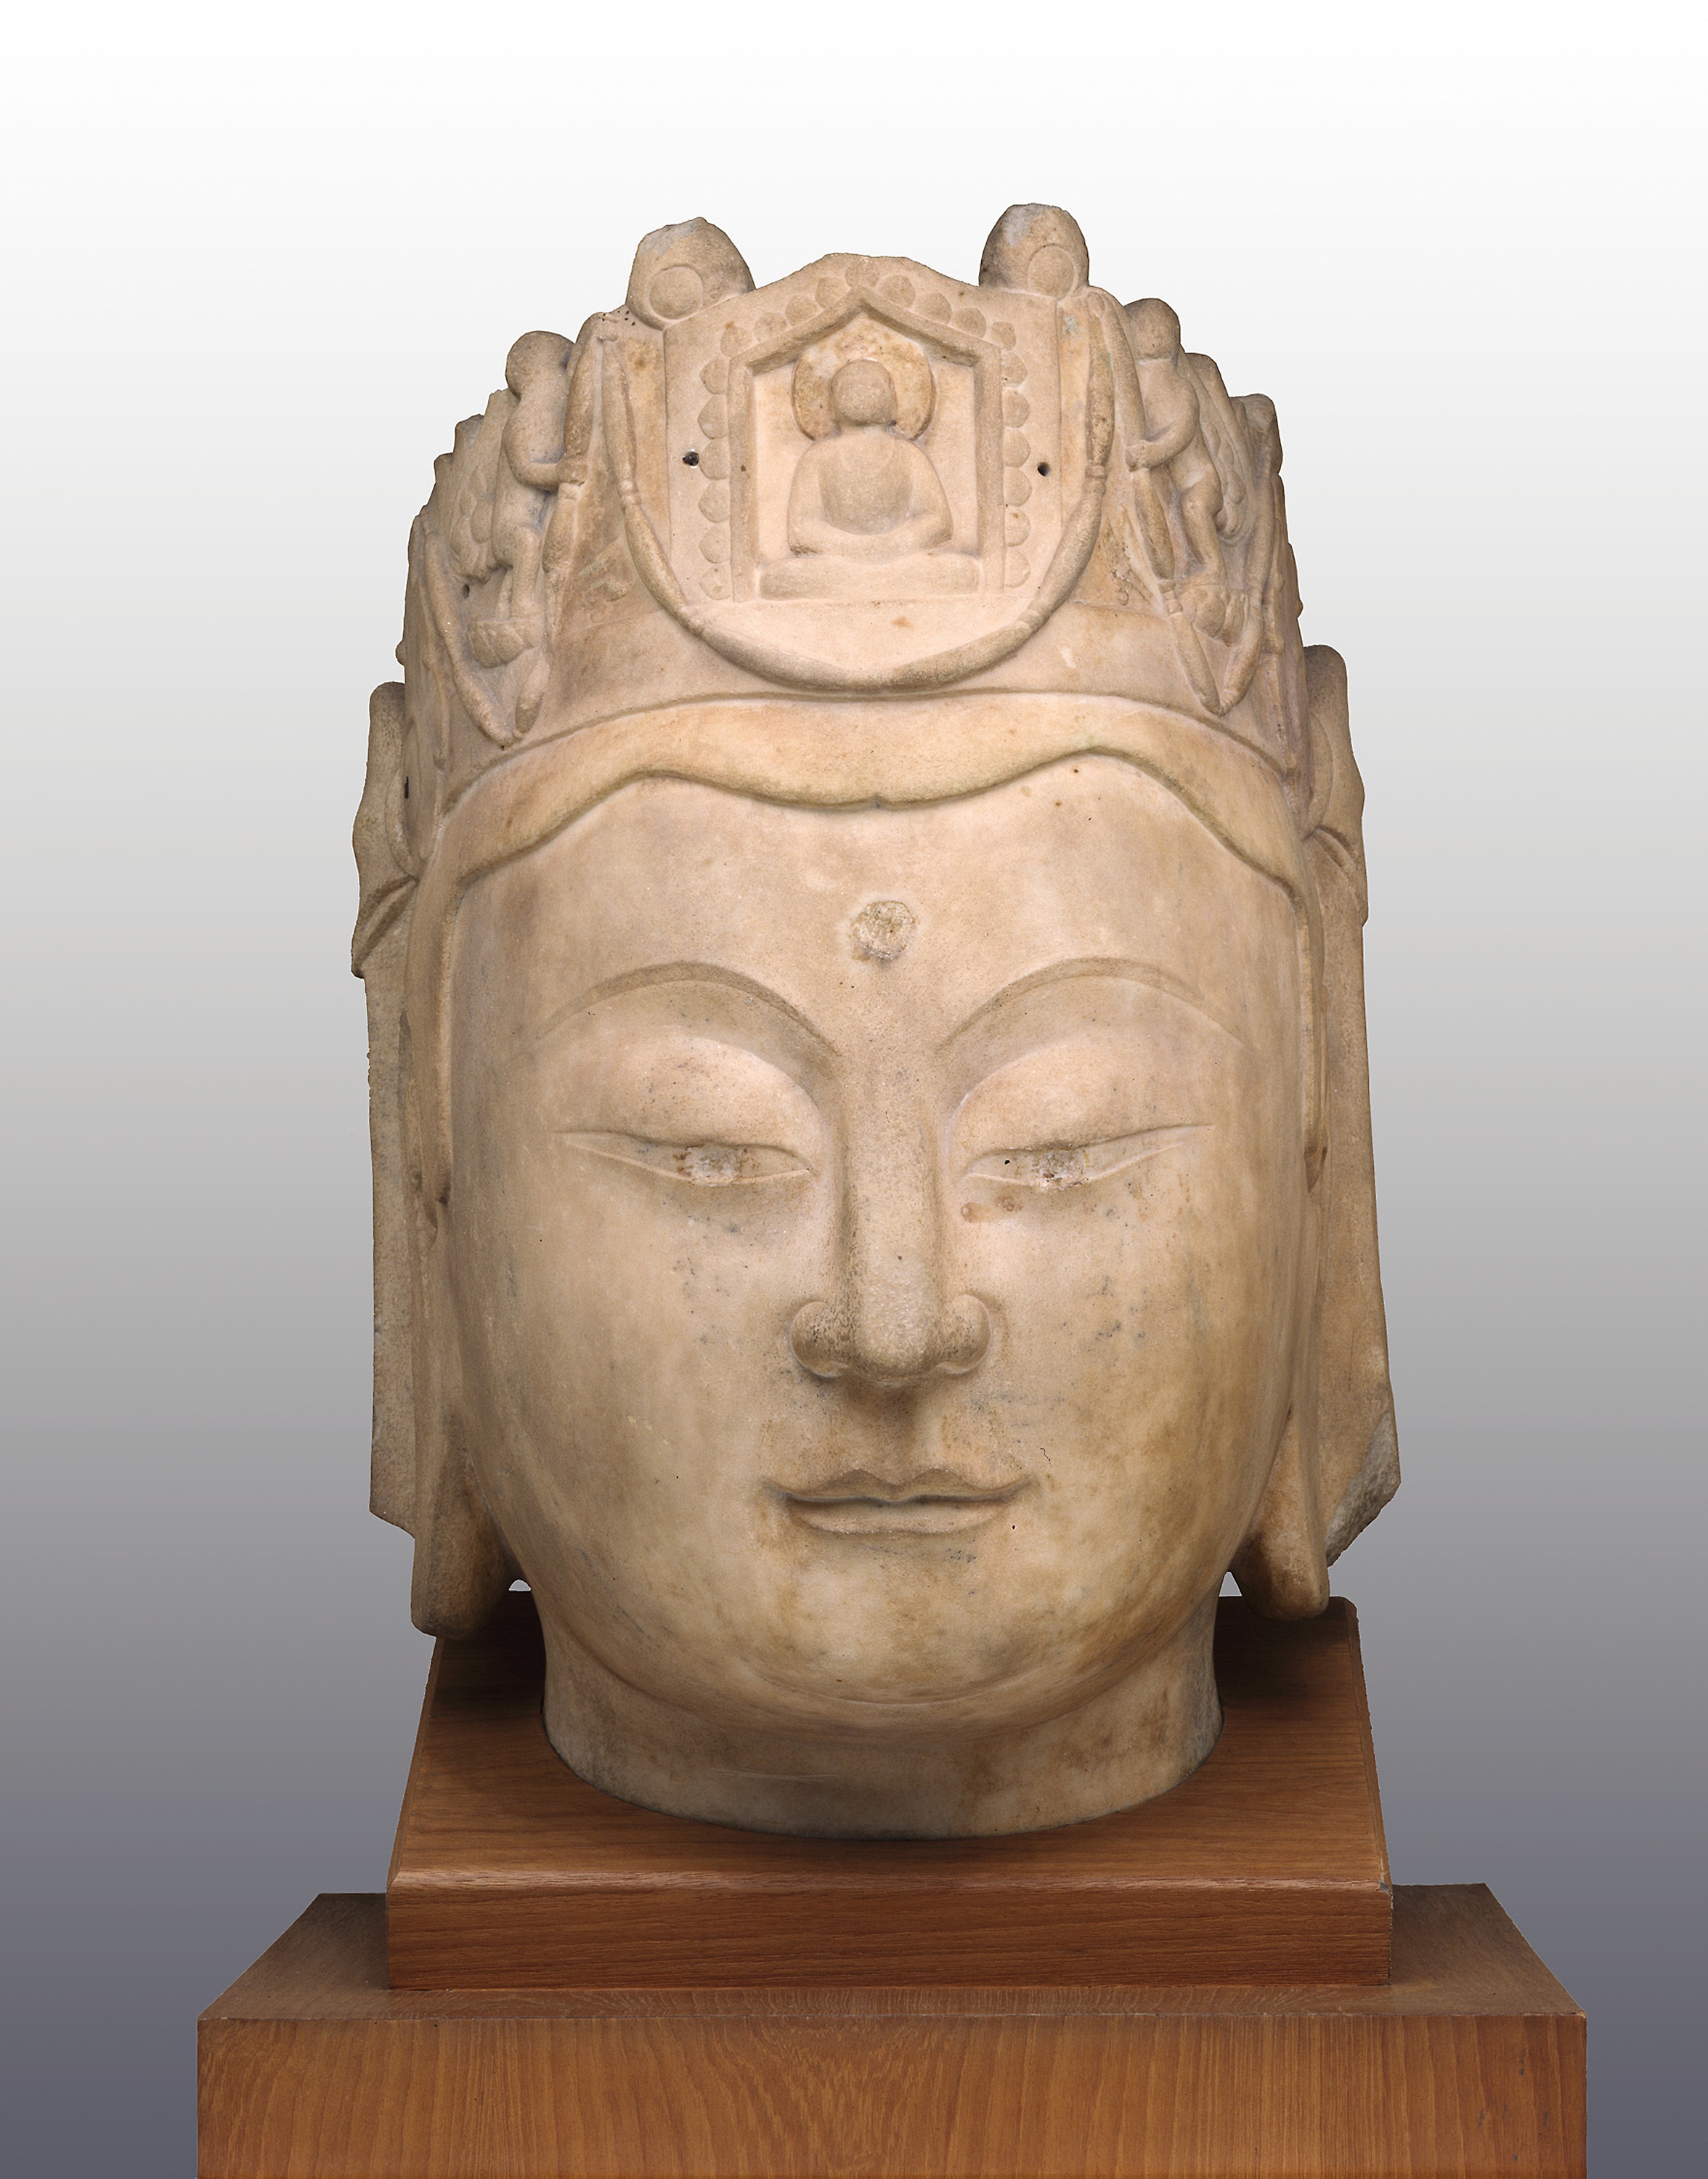
sculpture, ancient history, classical sculpture, artifact, head, stone carving, carving, archaeological site, temple, statue, history